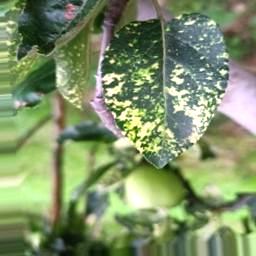
Label: Apple_Mosaic